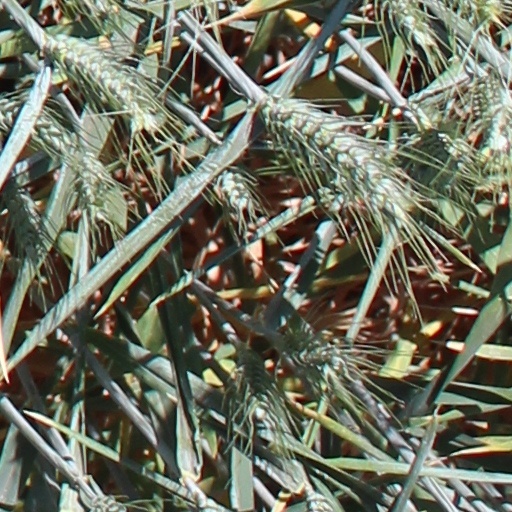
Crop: wheat